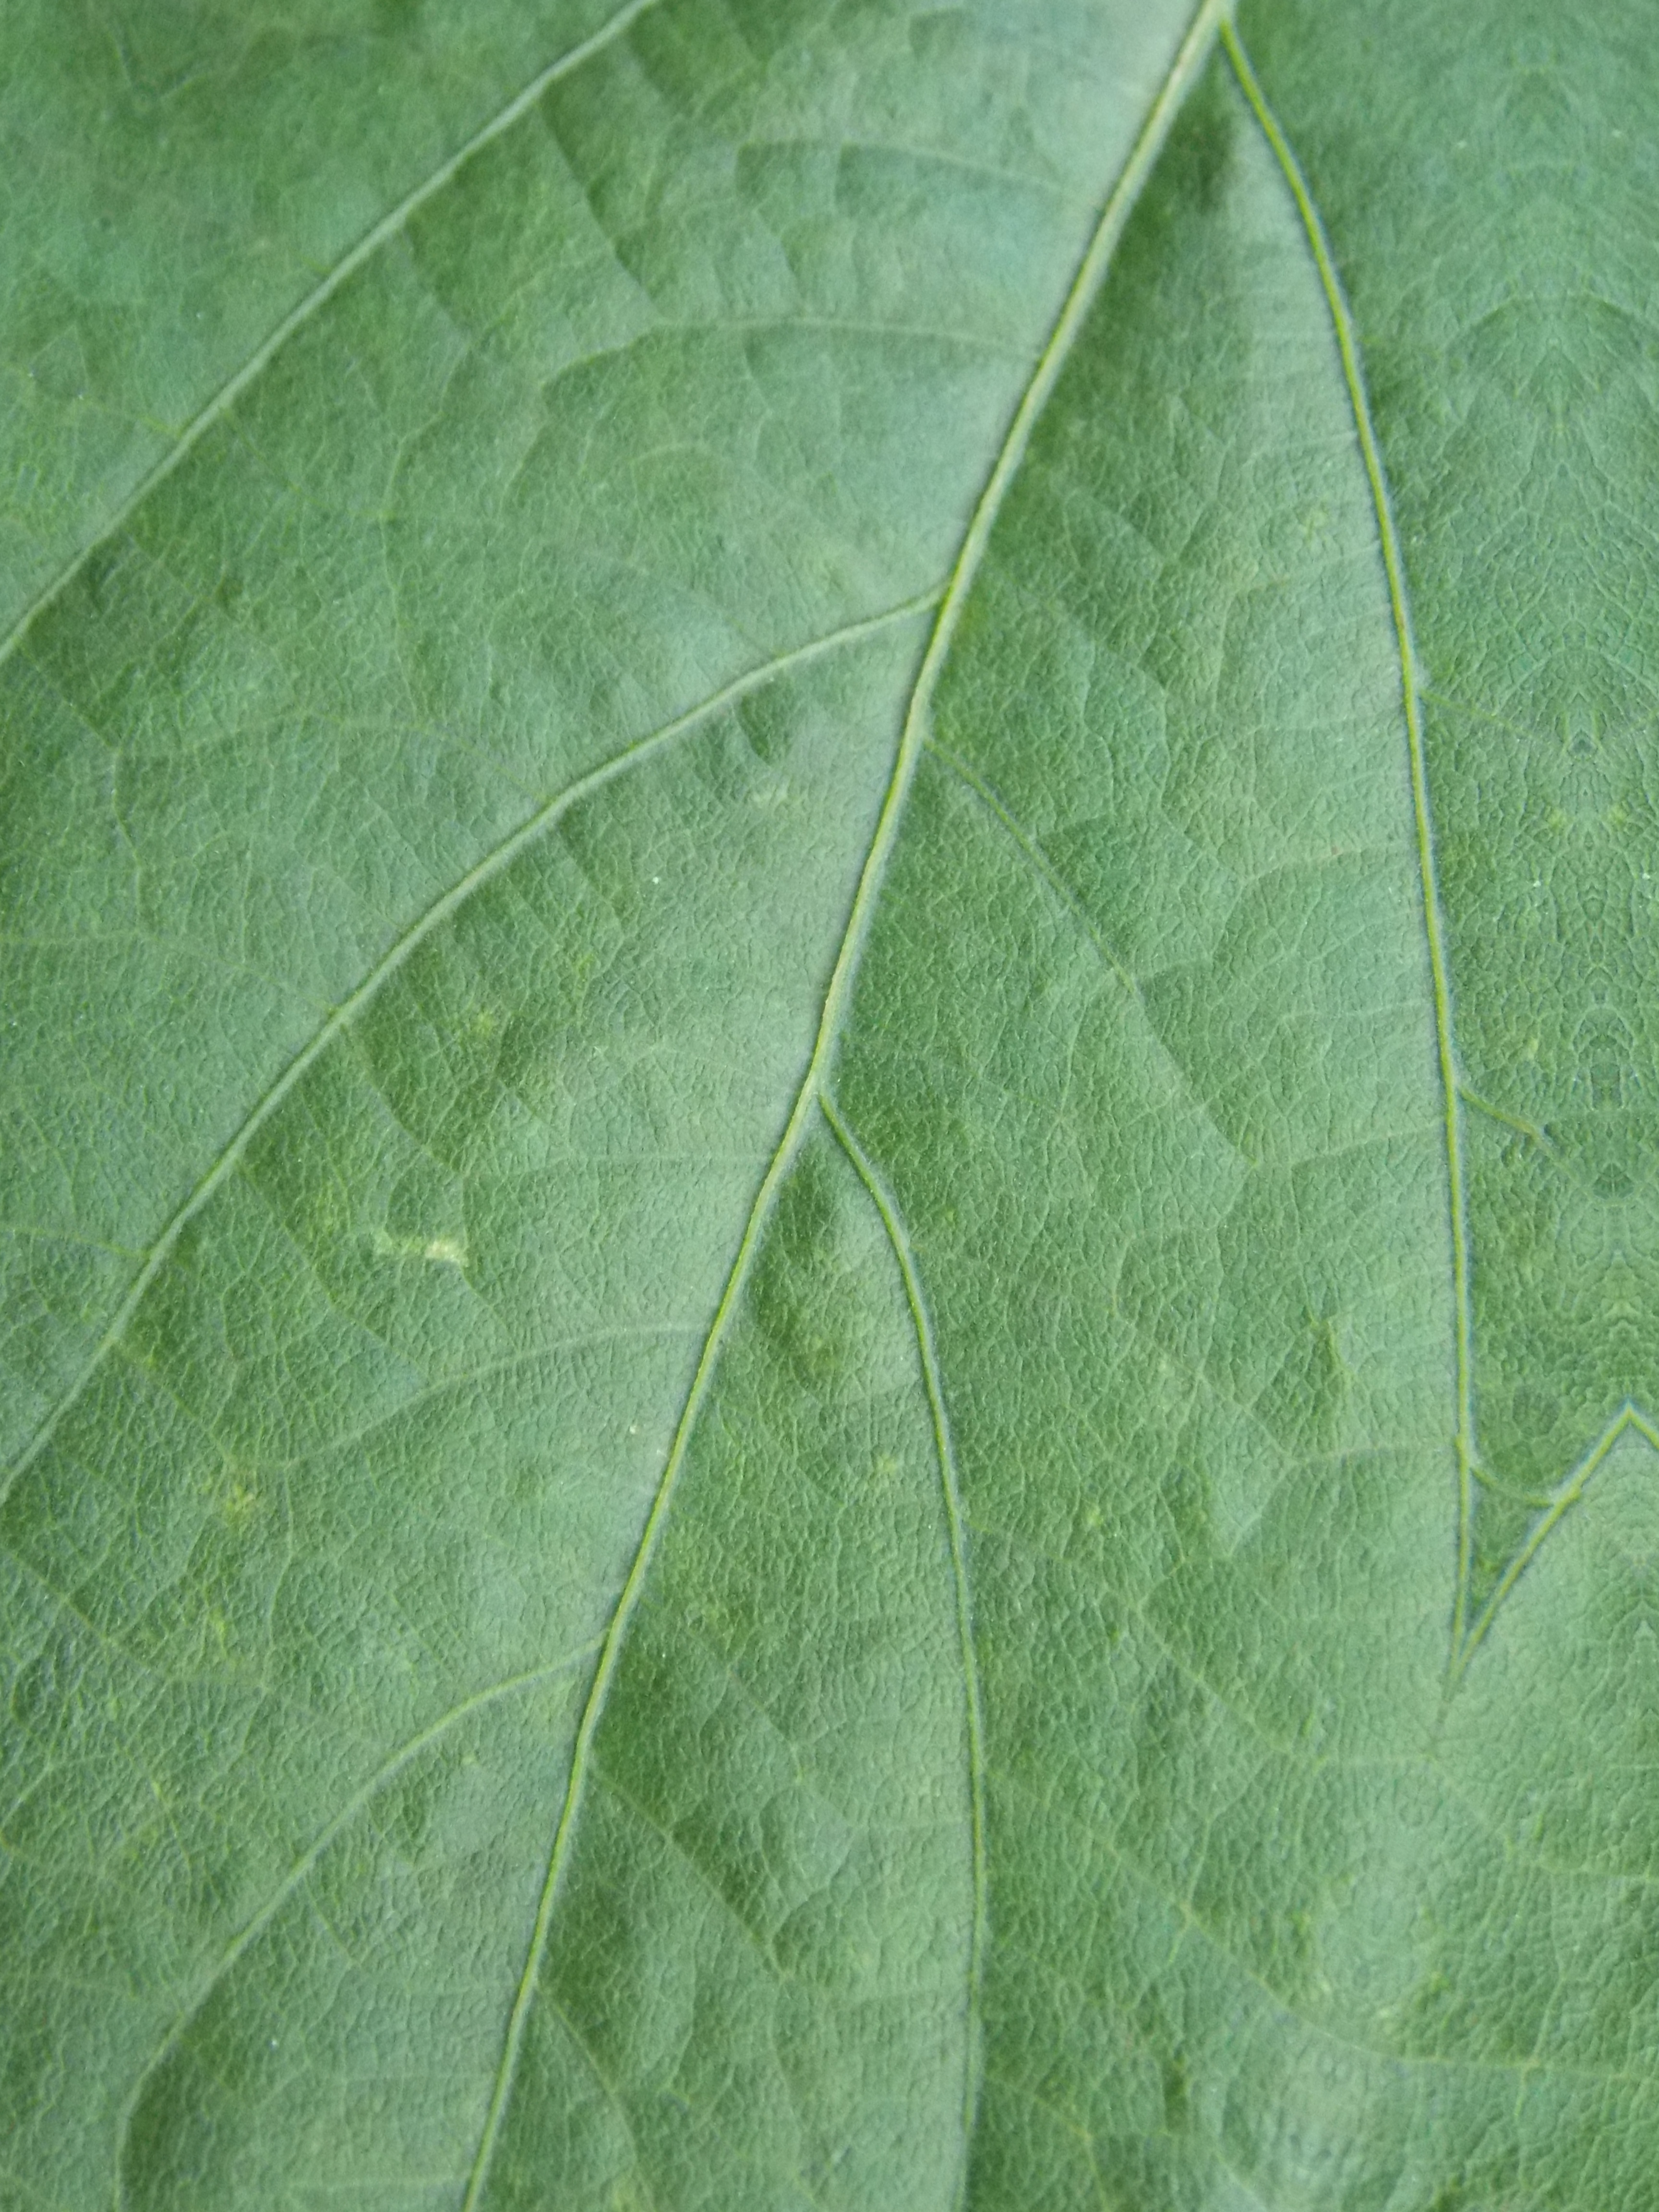
Label: Healthy